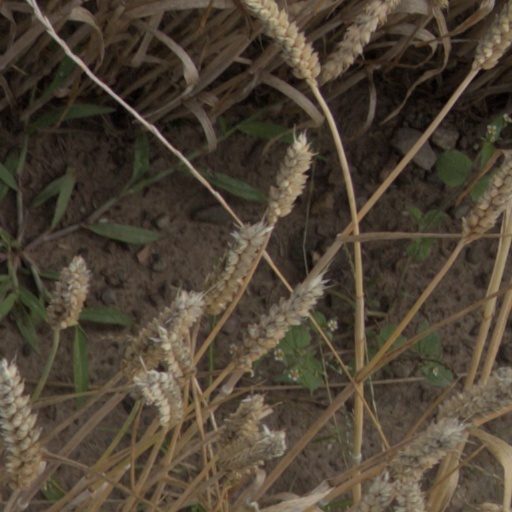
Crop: wheat